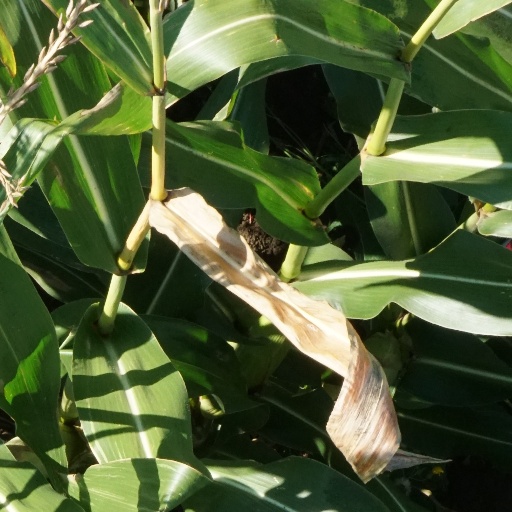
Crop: maize; corn